Keanae School

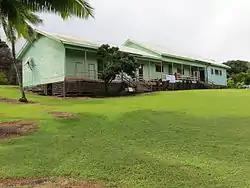

Keanae School, later Keanae Elementary School, is a historic school building in Keanae, Hawaii, recognized by the National Register of Historic Places (NRHP). It formerly operated under the Hawaii Department of Education (HIDOE).